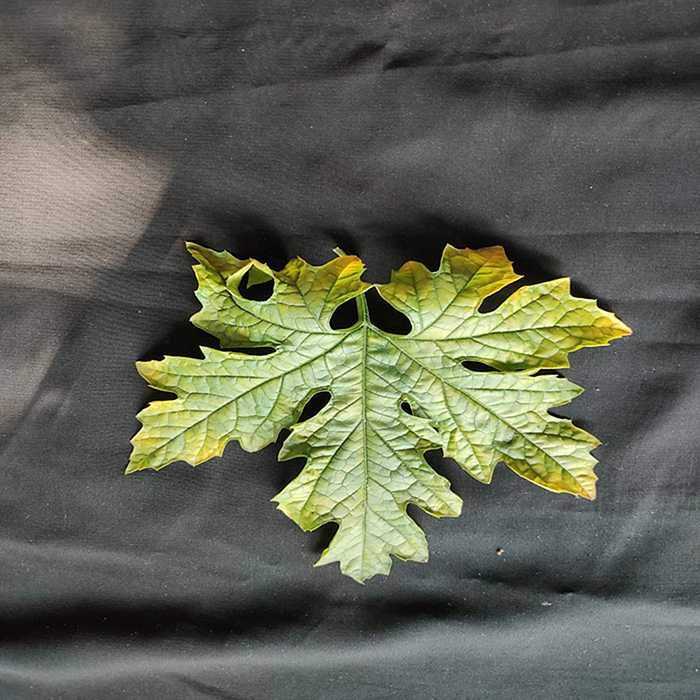
Plant: Bitter Gourd
Label: Mosaic virus